Relinquishment of United States nationality

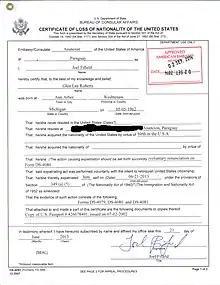
A Certificate of Loss of Nationality of the United States, issued to an ex-citizen as official documentation of his decision to relinquish U.S. citizenship.

A person who performs a potentially expatriating act with the intention of giving up U.S. citizenship loses U.S. citizenship from the time of that act. The State Department will issue such a person with a Certificate of Loss of Nationality (CLN) upon request. U.S. nationality law does not require an ex-citizen to notify the State Department nor obtain a CLN, but obtaining one may be helpful to prove one's status as a non-U.S. citizen to other governments or private parties, and U.S. tax laws since 2004 ignore relinquishment of citizenship until the person notifies the State Department.